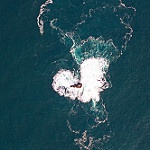
Label: sea